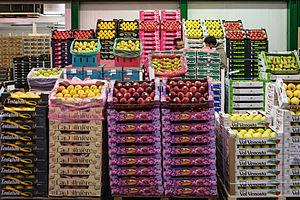
Cagettes de fruits, stand de pommes sur le marché international de Rungis, France
La pomme est un fruit comestible produit par un pommier. Les pommiers sont cultivés mondialement et représentent l'espèce la plus cultivée du genre Malus. L'arbre est originaire d'Asie centrale, où son ancêtre sauvage, le Malus sieversii peut encore être trouvé de nos jours. Les pommes sont cultivées depuis des milliers d'années en Asie et en Europe et ont été importées en Amérique du Nord par les colons européens. Les pommes ont une signification religieuse et mythologique dans de nombreuses cultures, notamment les mythologies nordique et grecque la tradition chrétienne d'Europe.